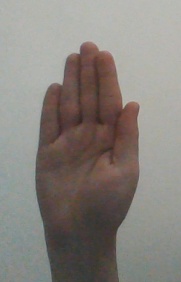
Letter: seen